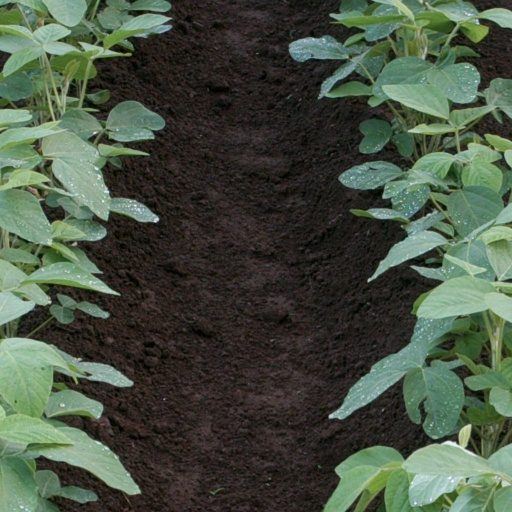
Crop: soybean